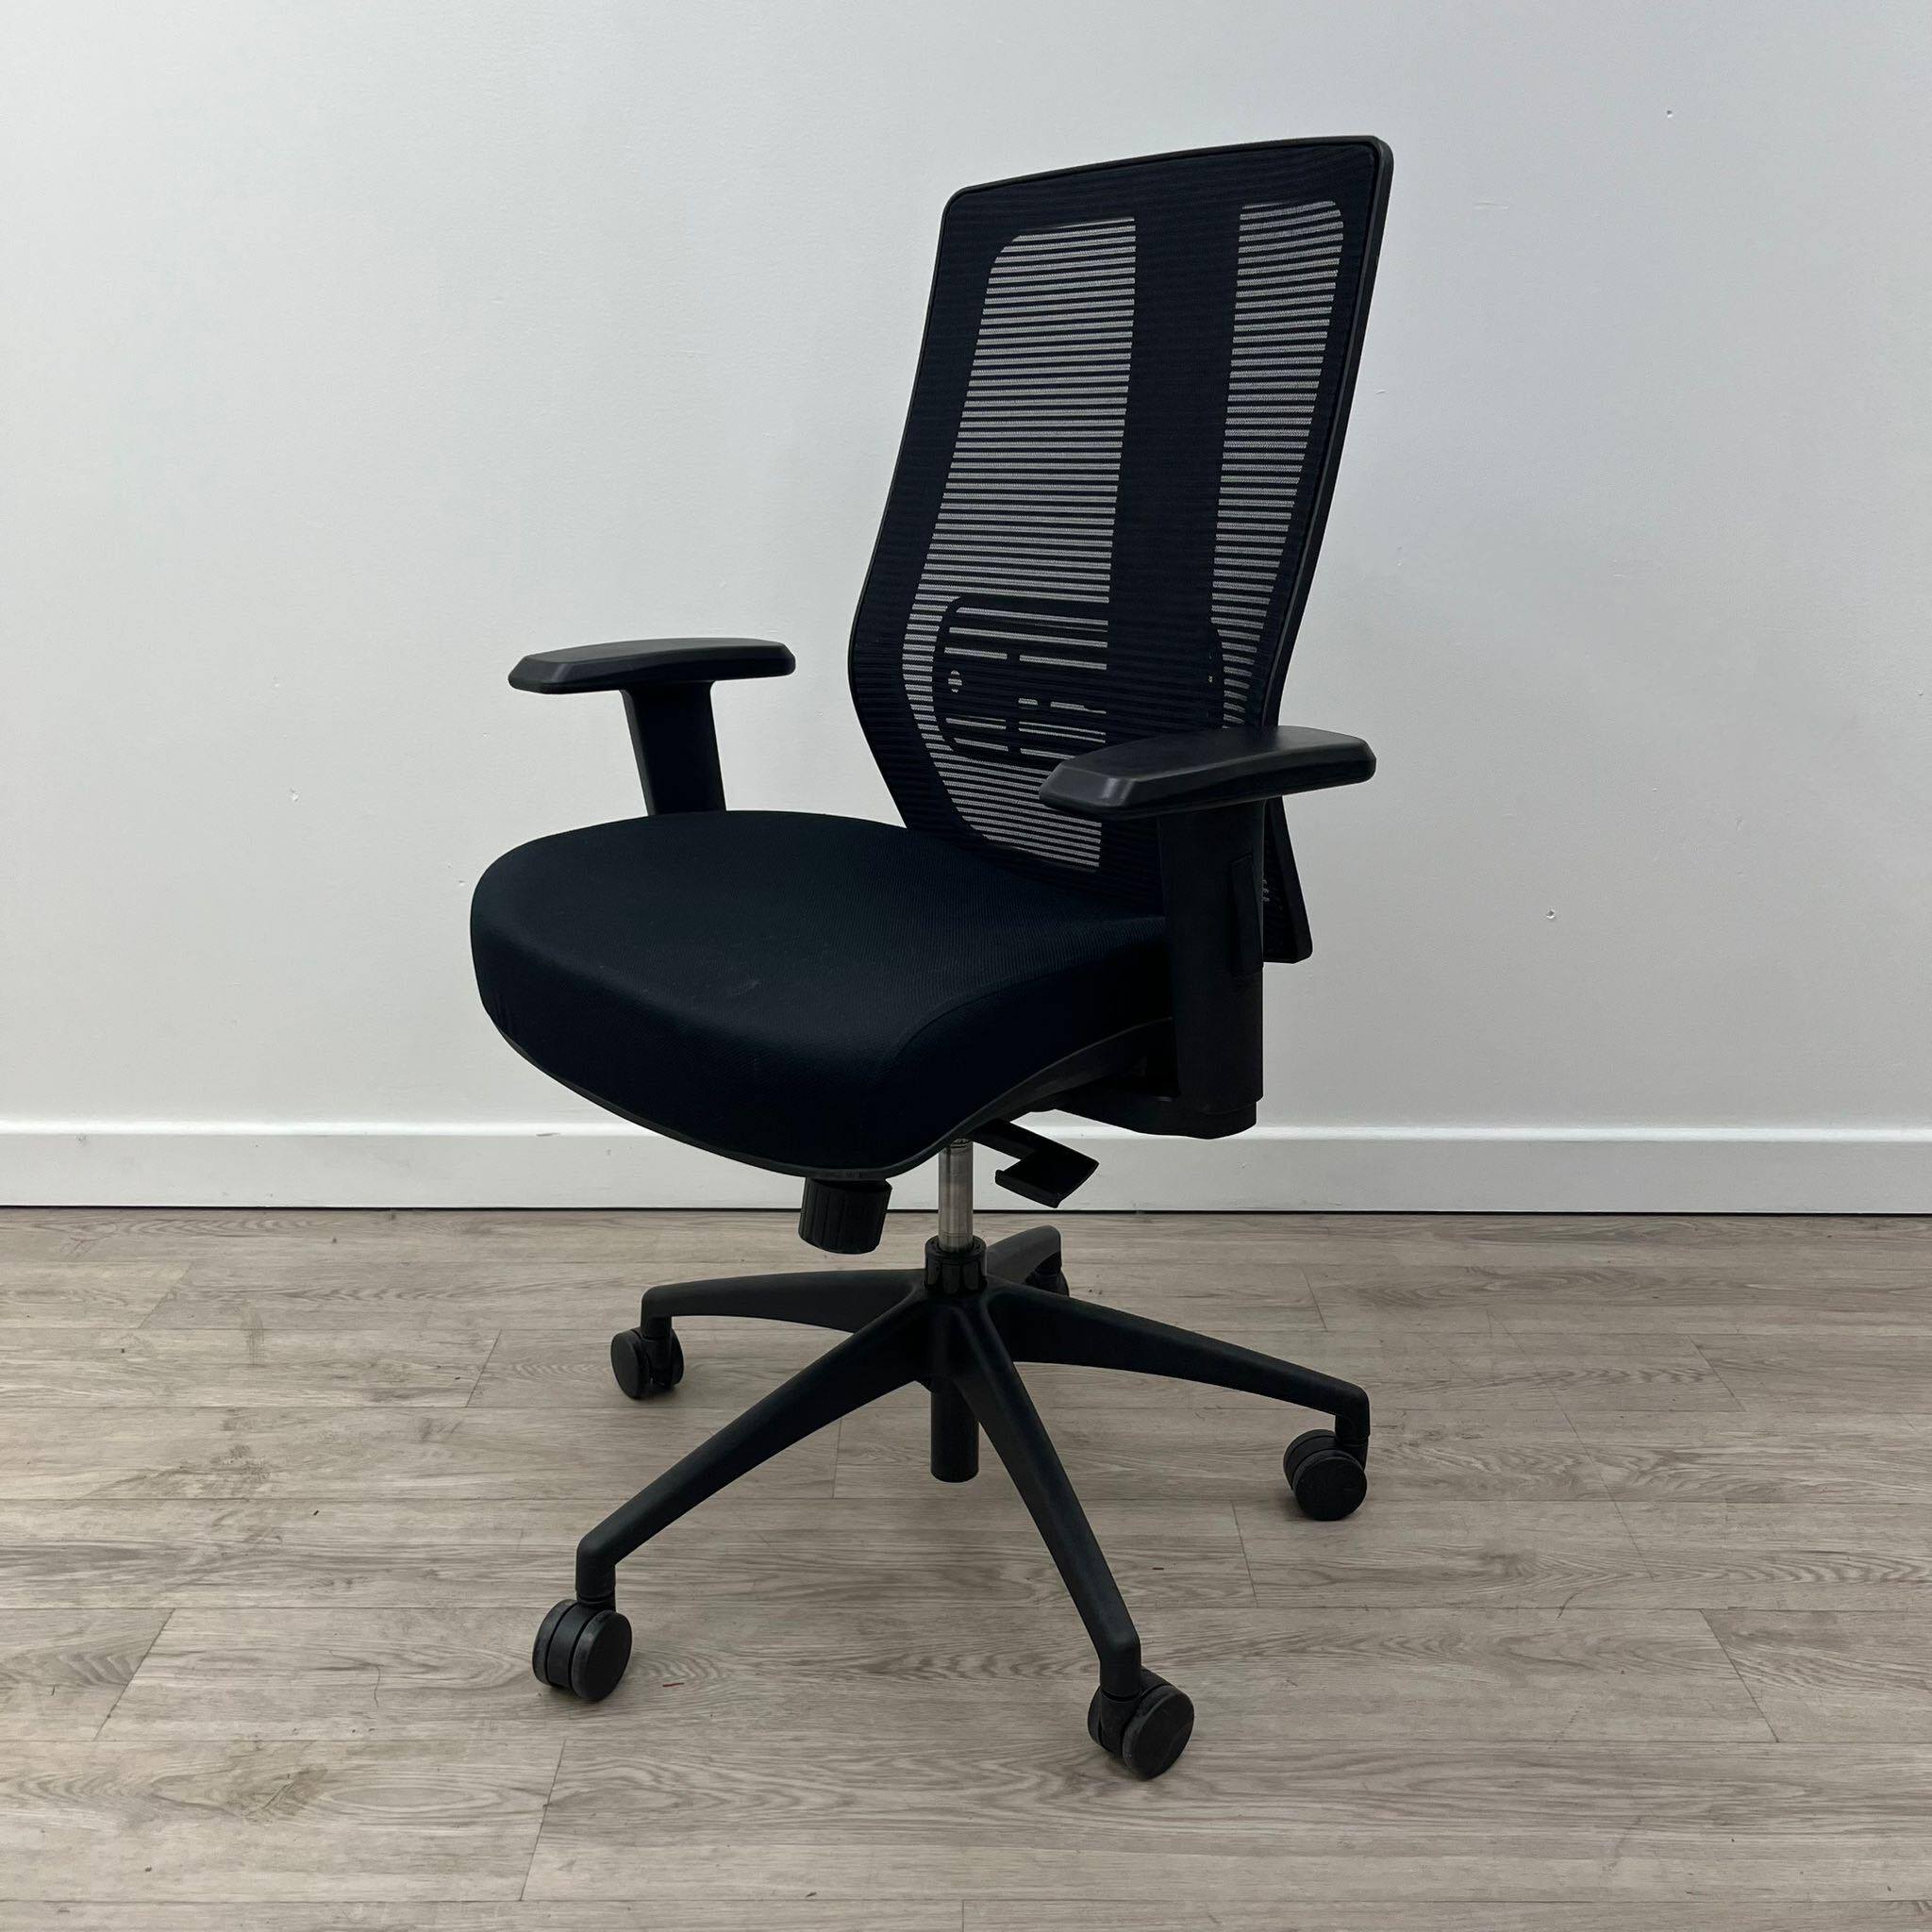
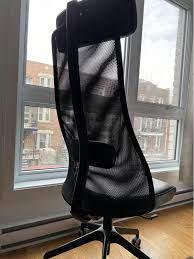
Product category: items_chair
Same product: no